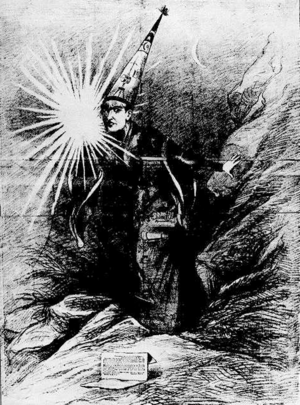
The Daily Graphic: An Illustrated Evening Newspaper est le premier journal américain qui comprenne des illustrations quotidiennes. Il est fondé à New York en 1873 par les graveurs canadiens George-Édouard Desbarats et William Leggo. Sa publication démarre en mars de la même année et dure jusqu'au 23 septembre 1889